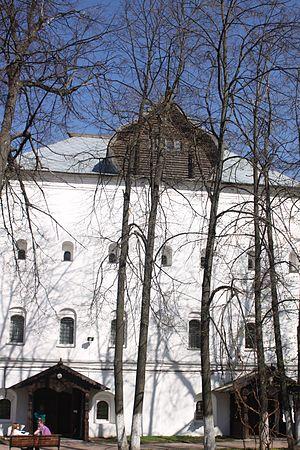
La cour de l'Archevêque de la ville de Vologda en Russie est la résidence de l'évêque ou de l’archevêque, le centre administratif et culturel de l'éparchie de Vologda depuis 1560 jusqu'aux années 1920. Il se présente sous forme d'un complexe architectural et historique au centre de la ville, sur le territoire de l'ancien kremlin. La construction est en pierre, elle est entourée d'une enceinte et a été réalisée durant les XVIIᵉ siècle, XVIIIᵉ siècle, et XIXᵉ siècle.